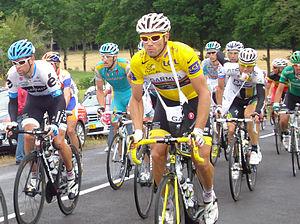
Thor Hushovd
La 8ᵉ étape du Tour de France 2011 s'est déroulée le samedi 9 juillet 2011. Elle est partie d'Aigurande, pour arriver à Super-Besse après 189 km de course. Cette étape est remportée en solitaire par le Portugais Rui Costa. Le champion du monde norvégien Thor Hushovd conserve le maillot jaune.